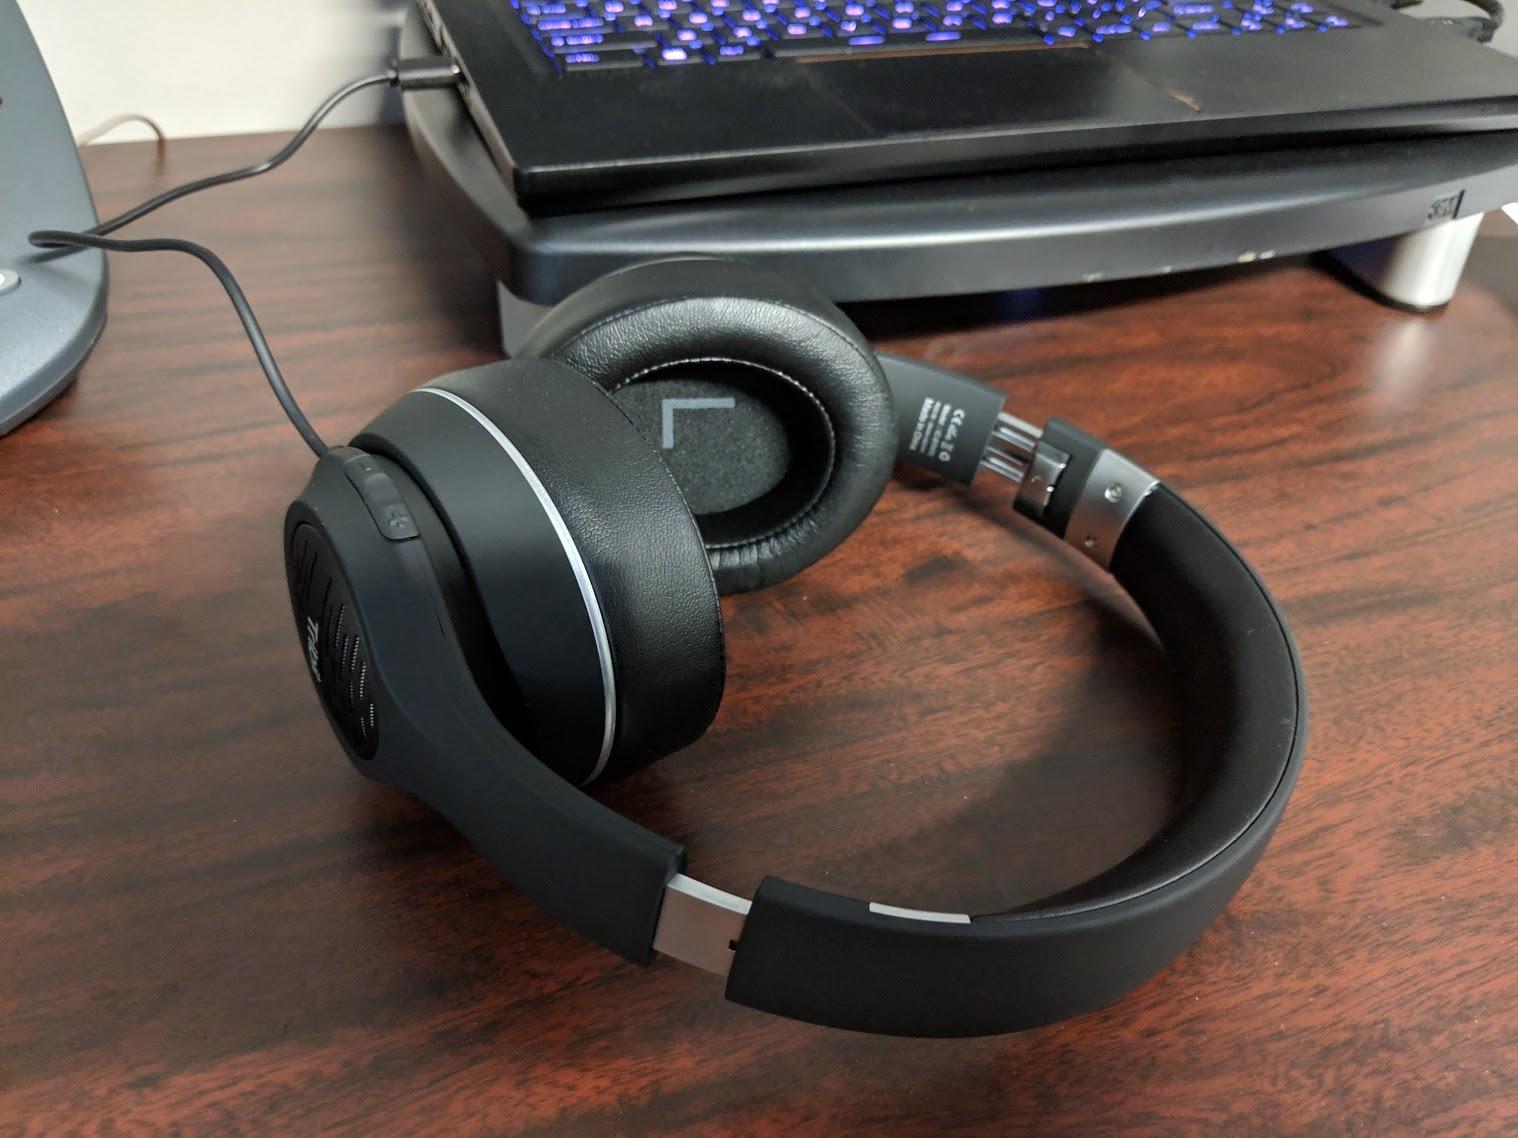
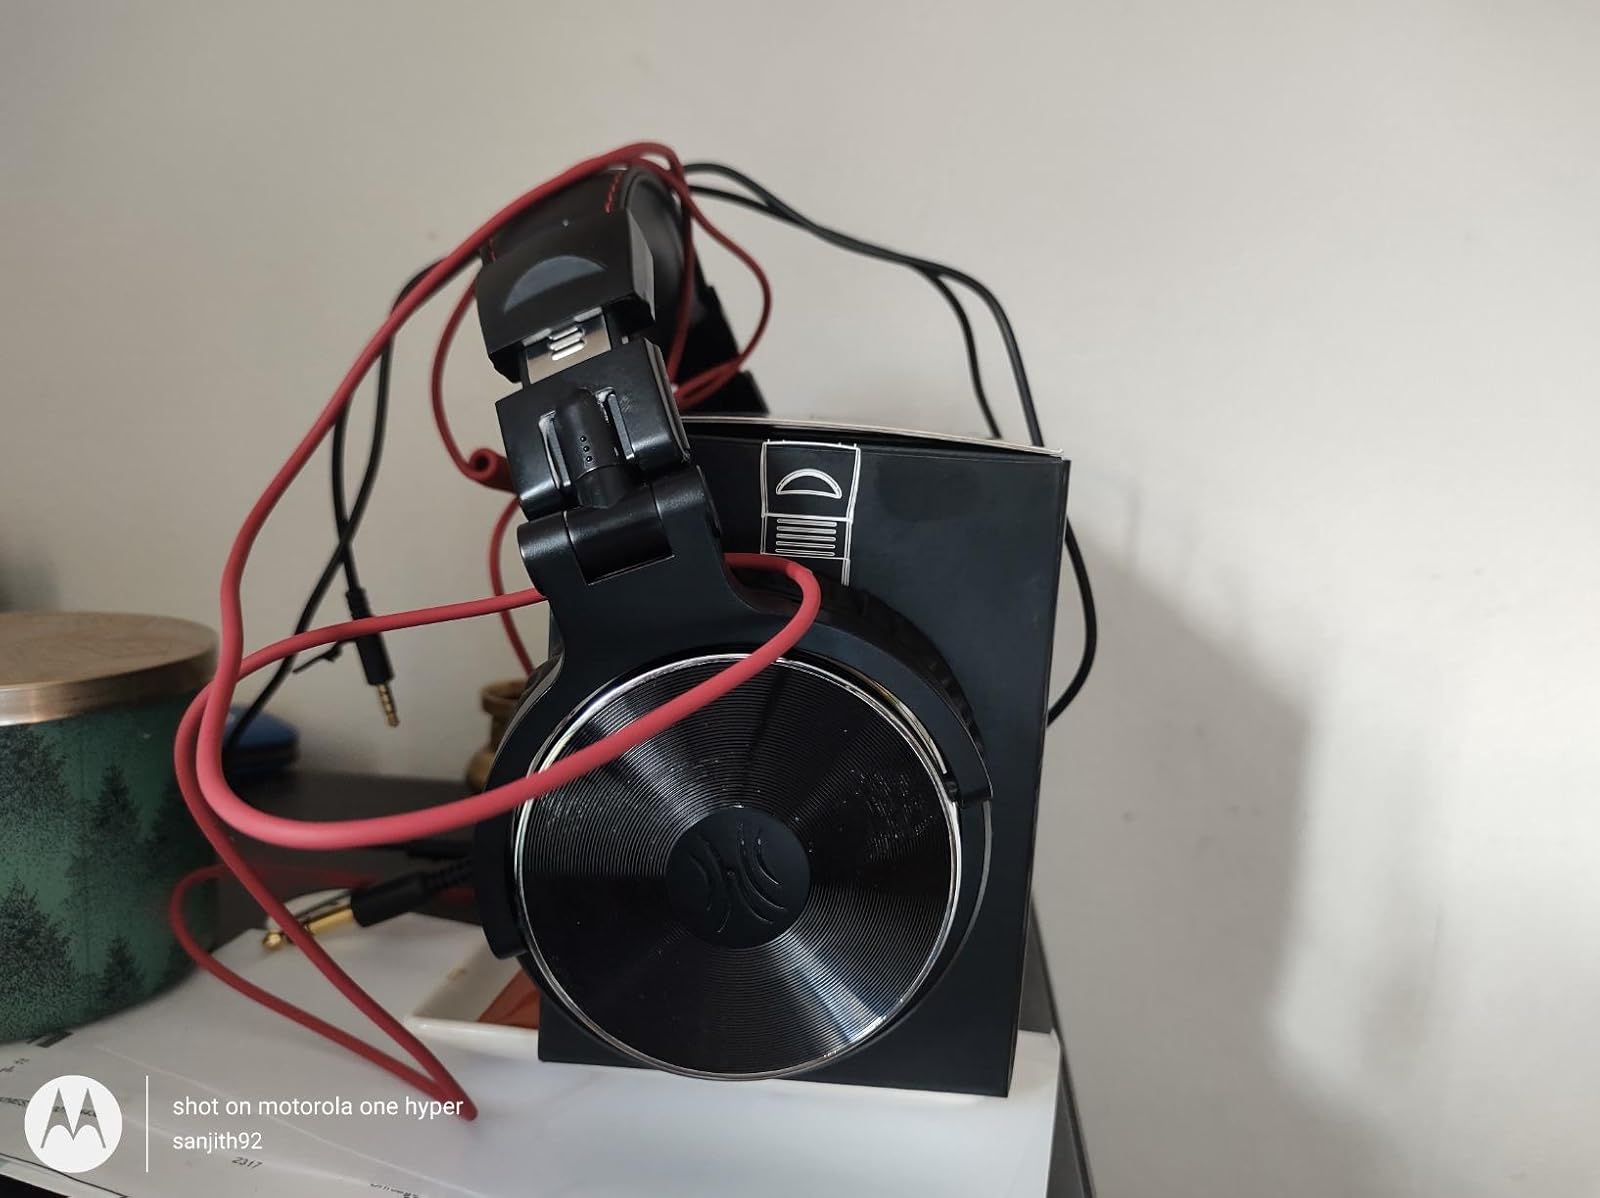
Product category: headphones
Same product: no